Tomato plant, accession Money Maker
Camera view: horizontal (90 deg, fisheye); turntable rotation: 150 degrees
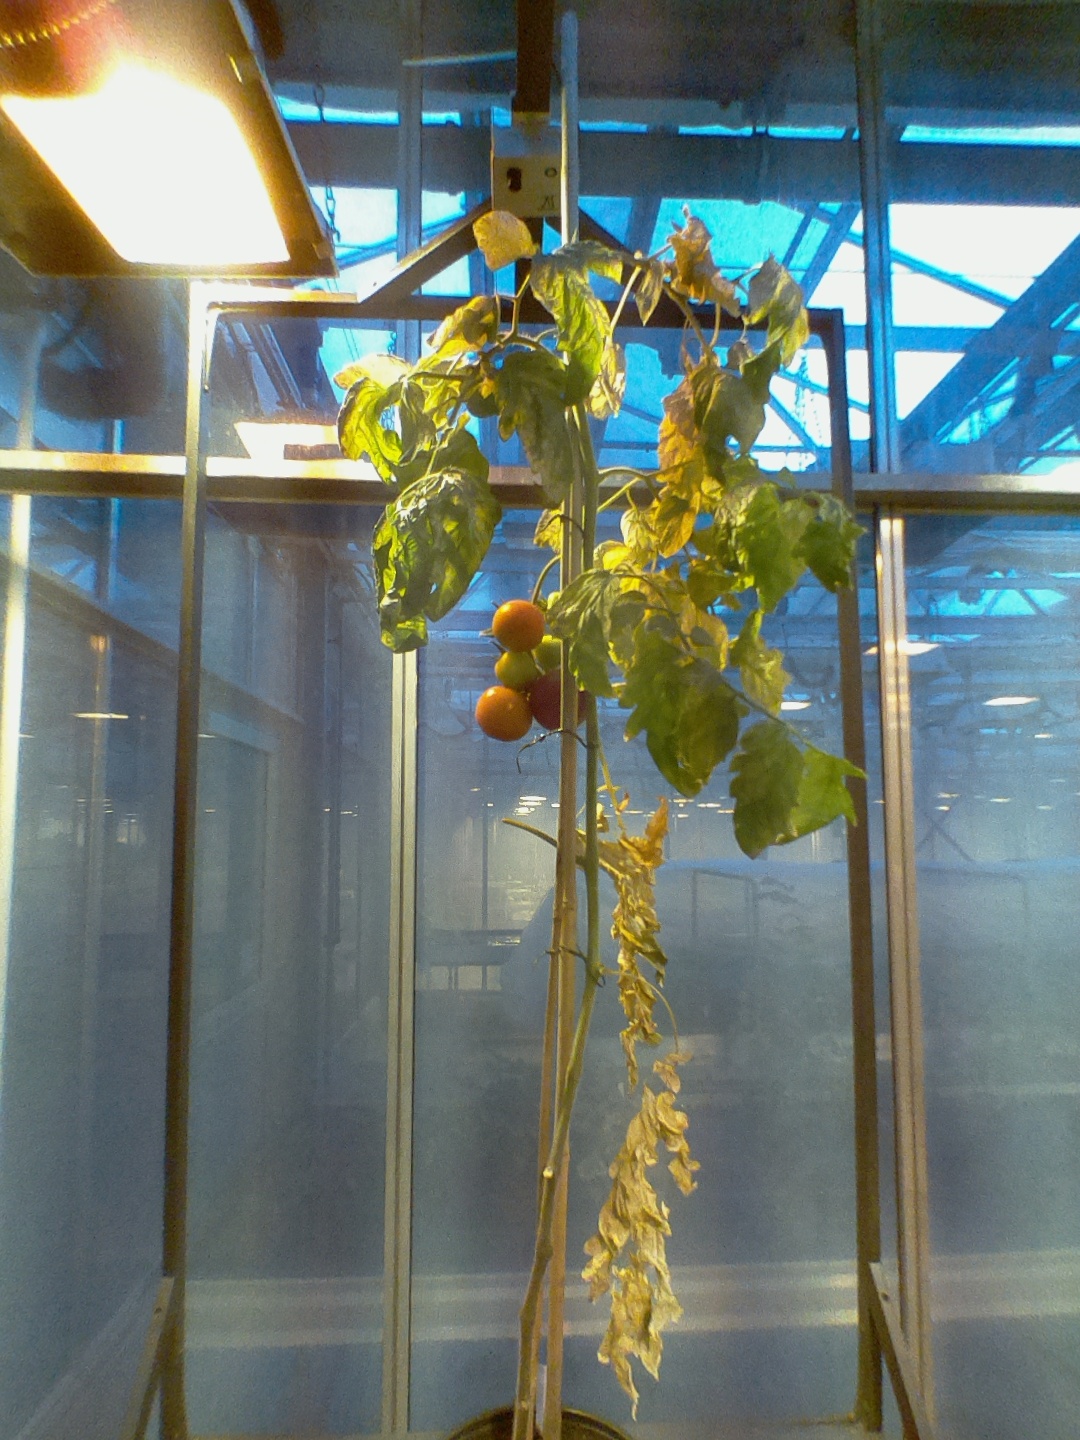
BBCH growth stage 82: 20%-30% of fruits show typical fully ripe color